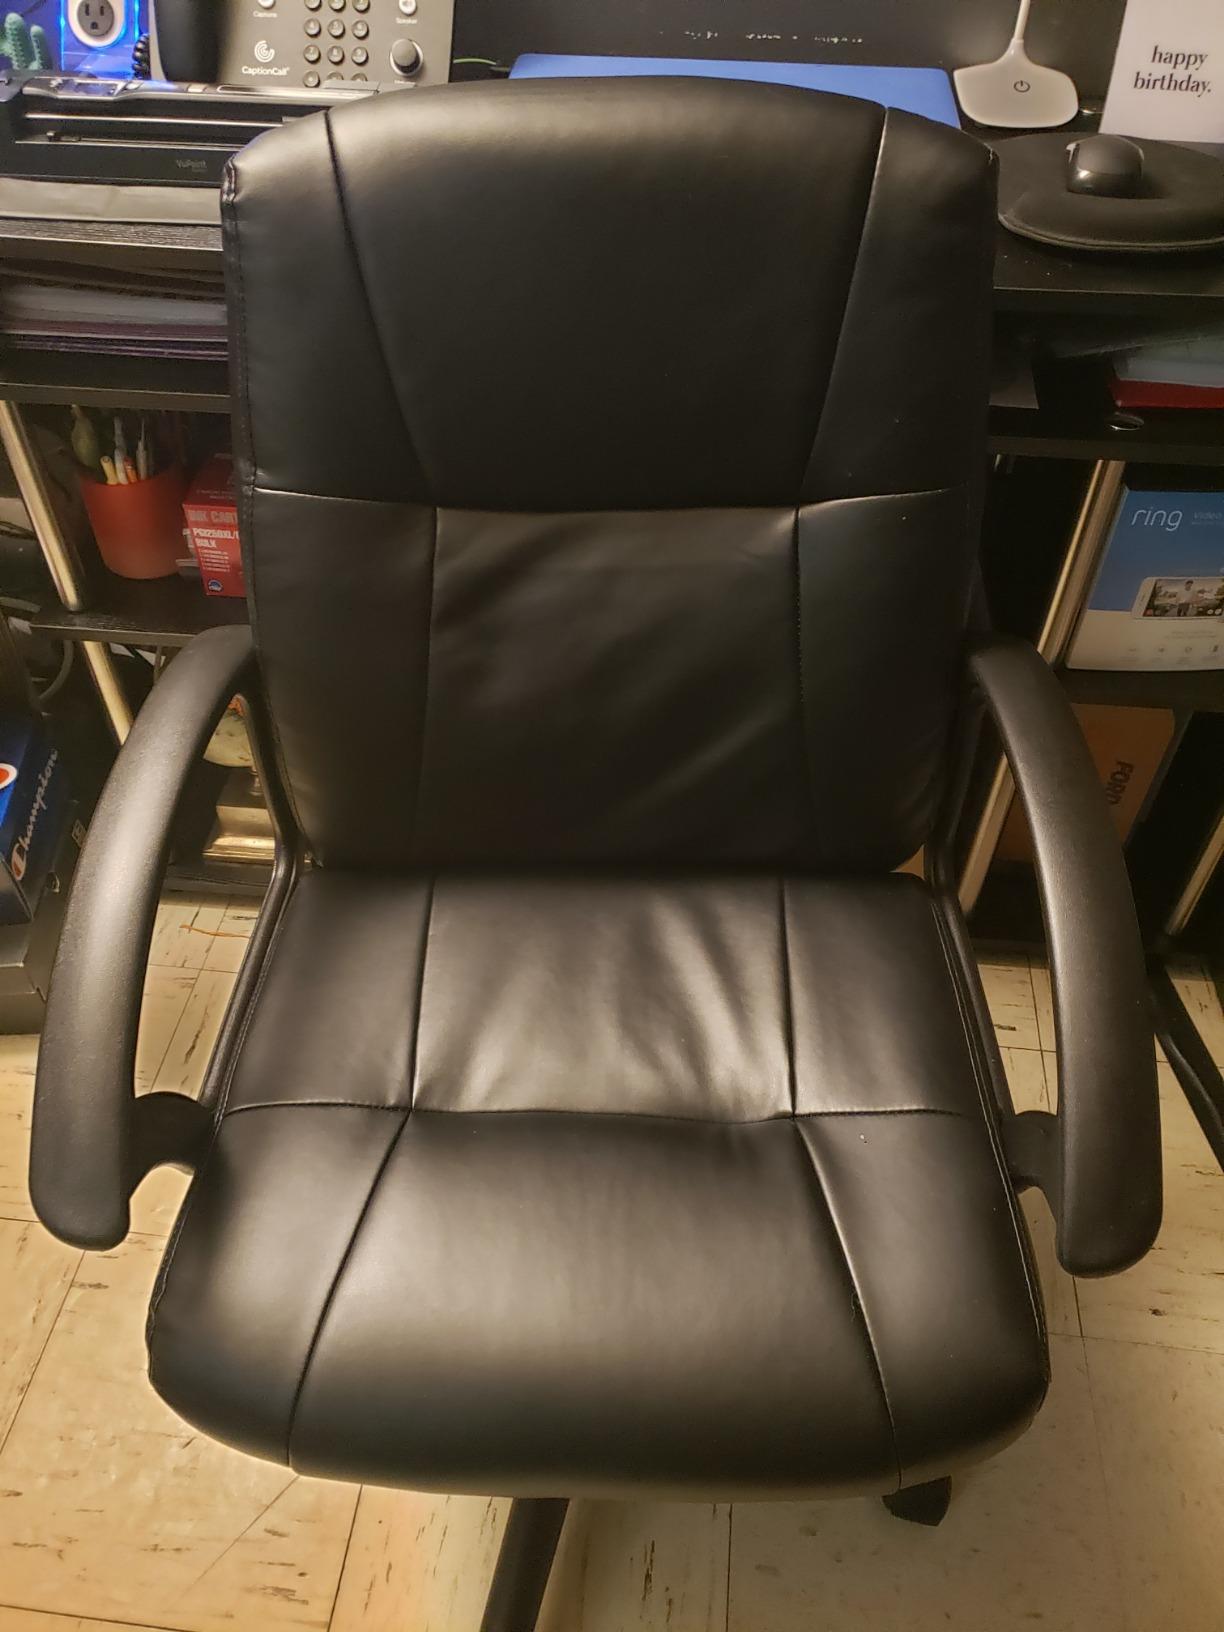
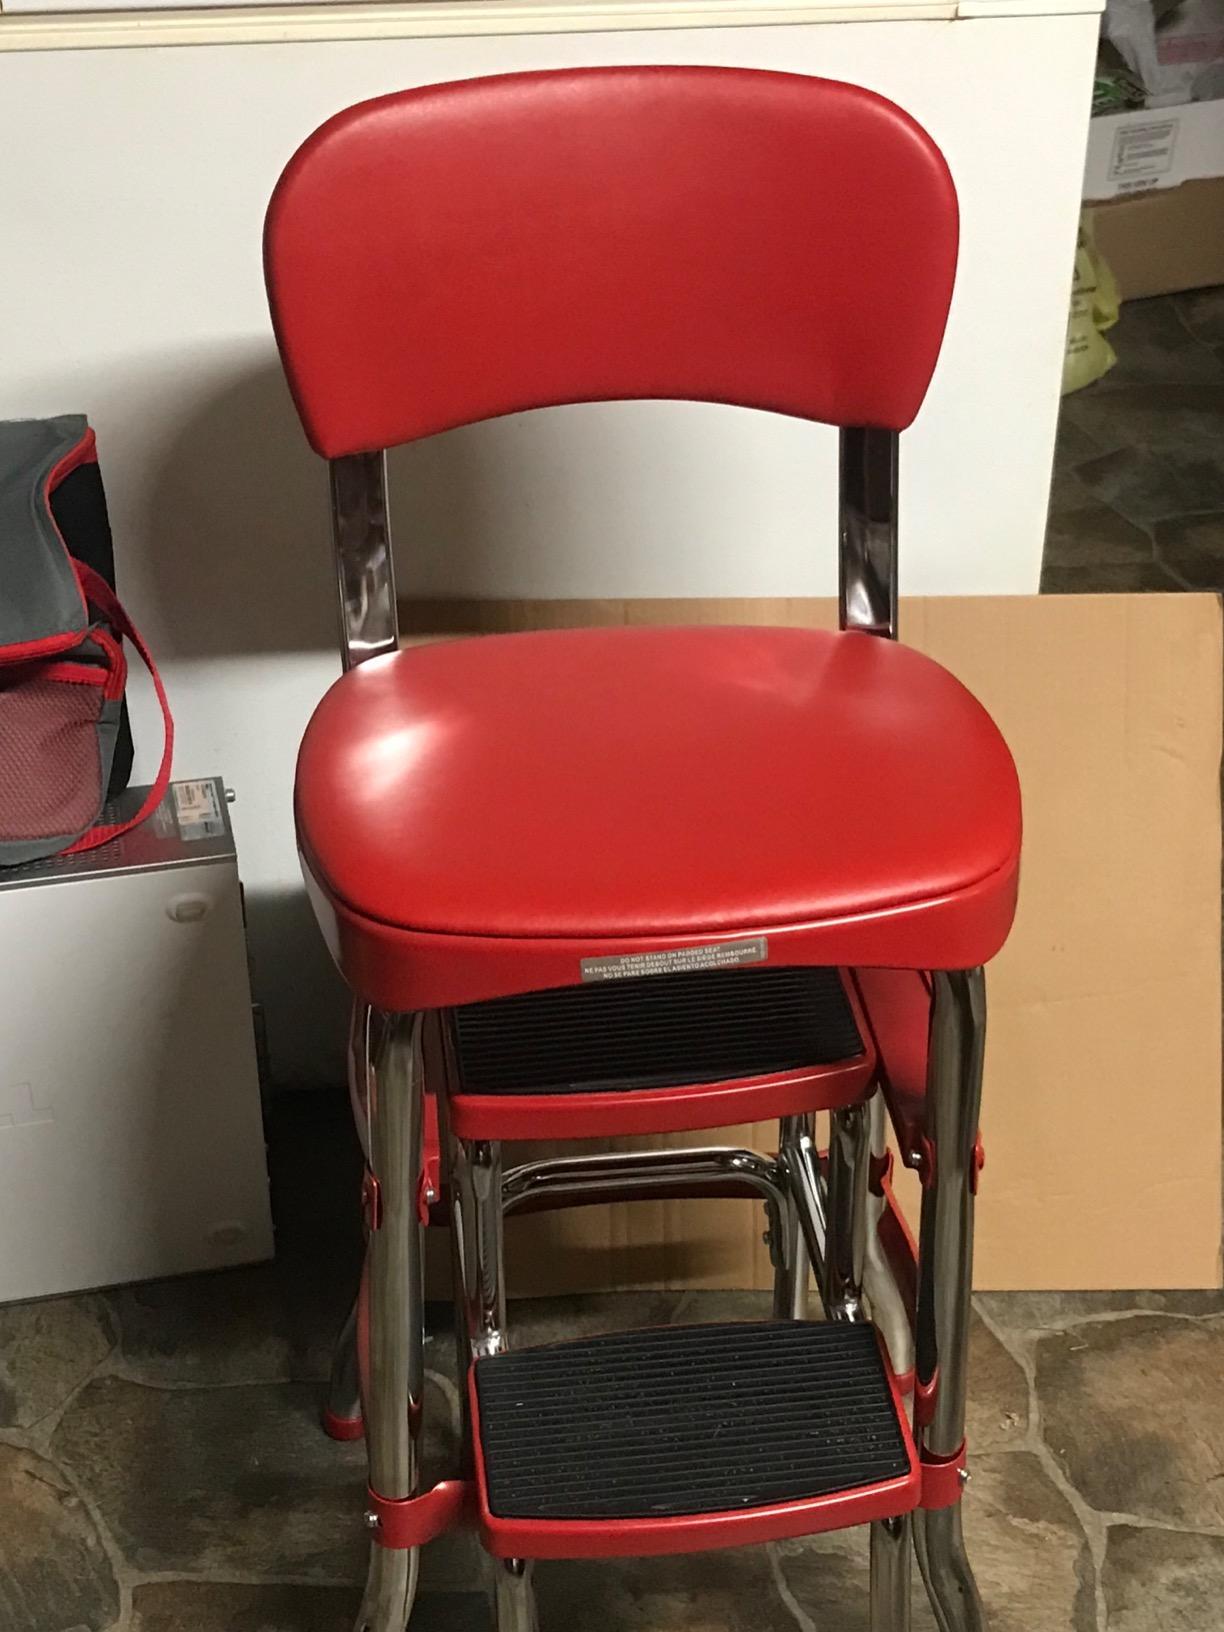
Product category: items_chair
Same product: no